World Heroes 2 Jet

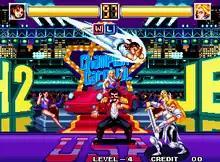
Gameplay screenshot showcasing a match between Ryoko Izumo and Janne D'Arc

"World Heroes 2 Jet" shares many elements with its predecessor, such as the same three out of four button layout ("A" to punch, "B" to kick, and "C" to either throw or "Challenge", which is taunting), movements and motion commands performed using an 8-way joystick. New additions include three new characters and new and modified moves and fighting statistics added to the playable characters returning from the first two "World Heroes" titles. Also, the word "Jet" in the title not only refers to faster movement, but also the ability to perform forward and backward dashing. Another new addition is when two attacks hit each other, they will rebound. The "Normal Game" and "Death Match" modes are replaced by "Entry to the tournament" and "The FORGING OF WARRIORS":